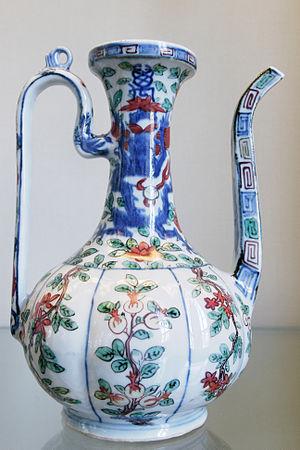
Aiguière à décor de fruits, feuillage et dragon portant la marque de l'empereur Wanli. Style wucai, réalisé à Jingdezhen, Jiangxi, dynastie Ming.